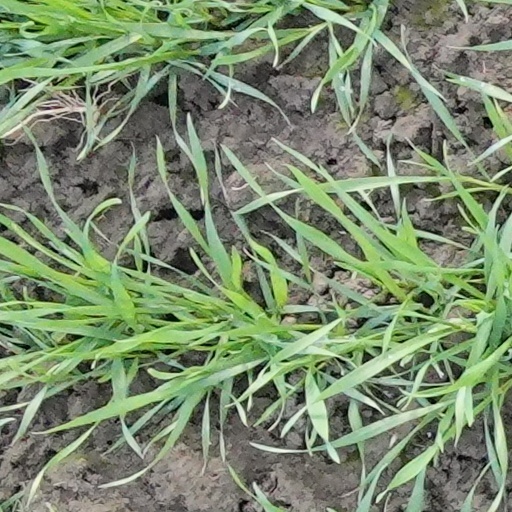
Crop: wheat